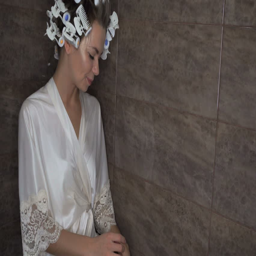
young attractive girl drinks coffee at home .